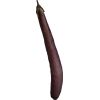
Label: Eggplant long 1